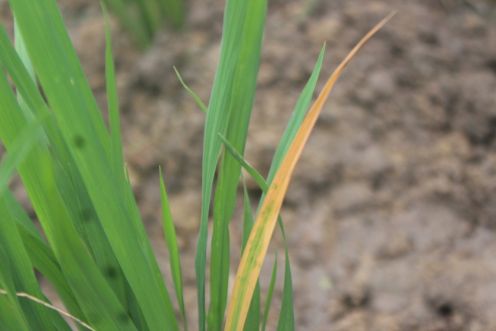
Disease: Tungro